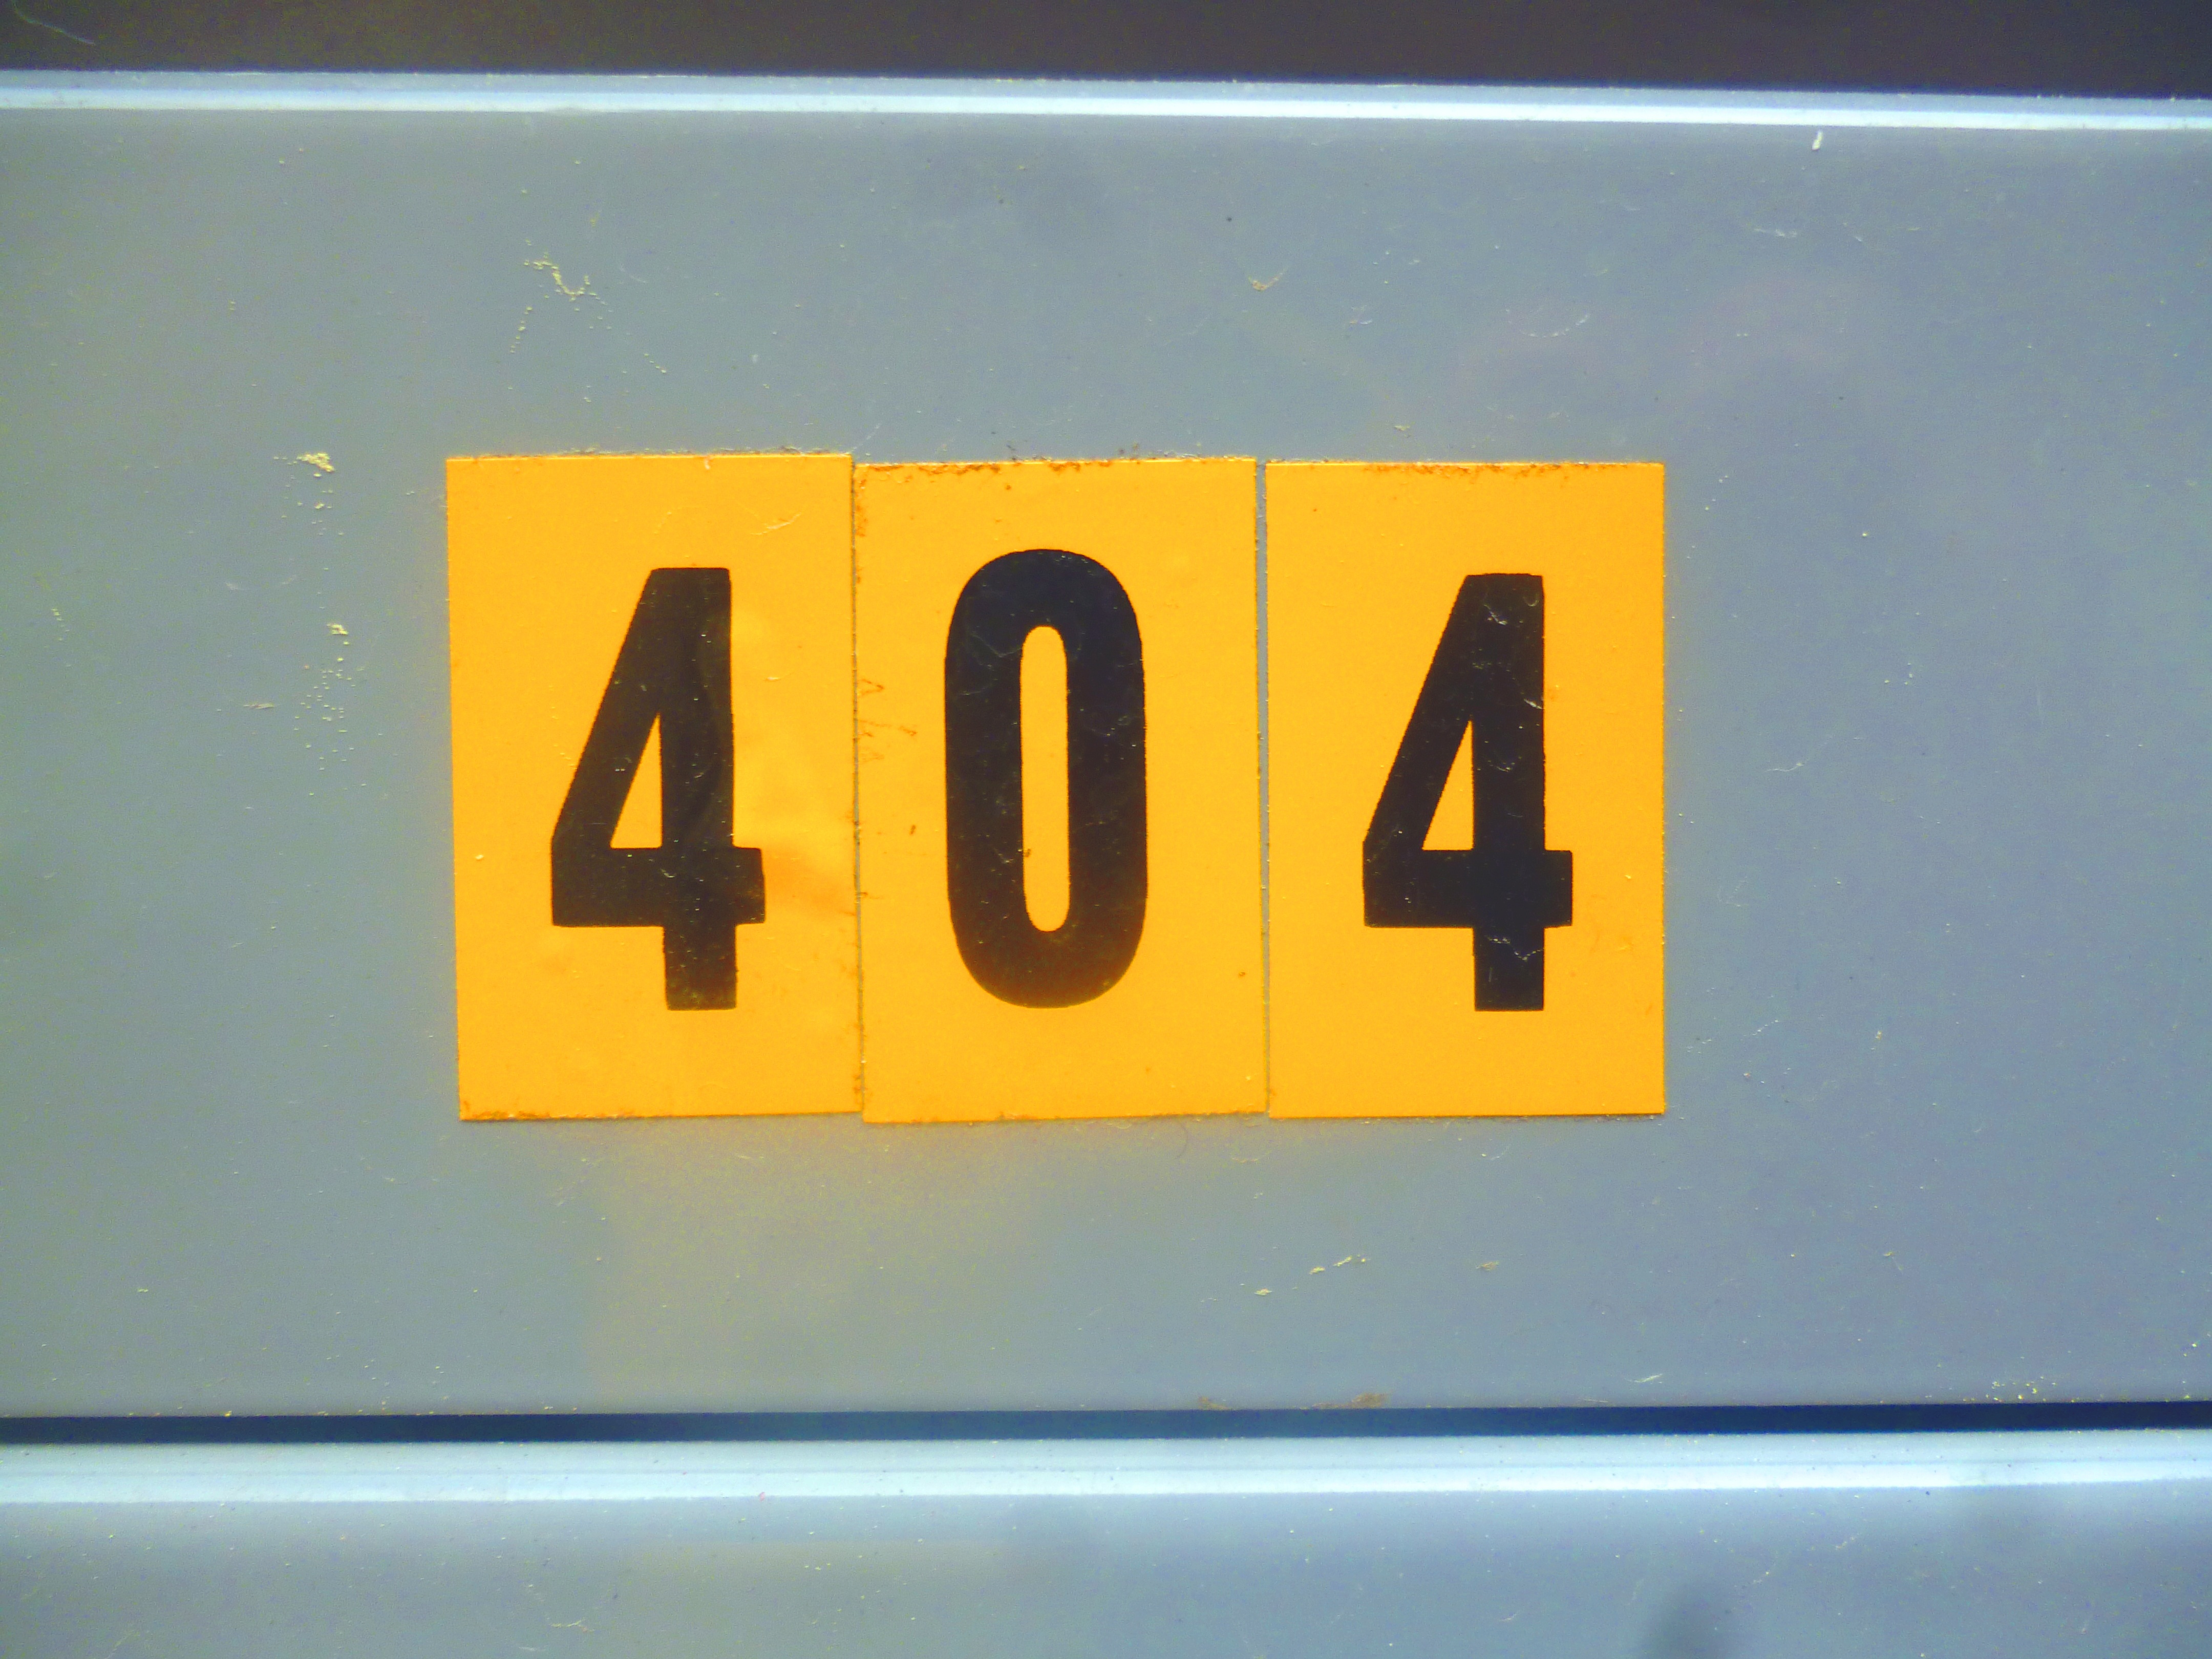
number, sign, symbol, color, yellow, signage, mailbox, font, numbers, design, shape, lettering, 404, automotive exterior, vehicle registration plate